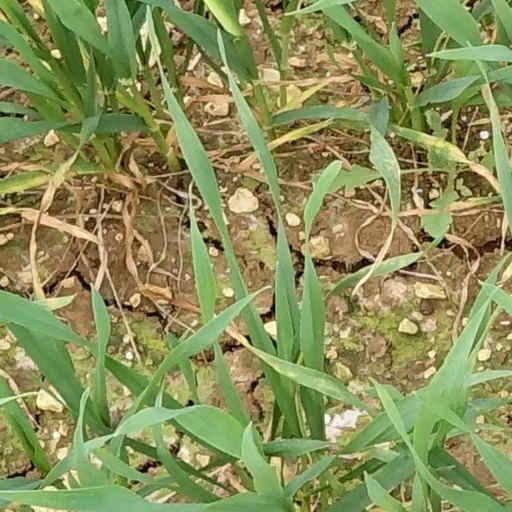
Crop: wheat